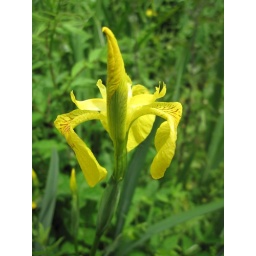
flower and bud in beautiful yellow